2012 IIHF World U18 Championship Division I

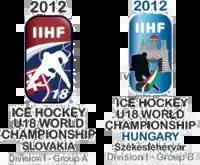

The 2012 IIHF U18 World Championship Division I was two international under-18 ice hockey tournaments organised by the International Ice Hockey Federation. In 2012, a new format was introduced to the IIHF World U18 Championships, therefore Division I A and Division I B now represent the second and the third tier of the IIHF World U18 Championships.